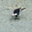
Label: bird